Charles VI, Holy Roman Emperor

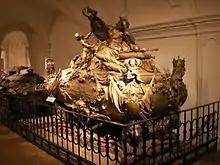
Tomb of the emperor in the Imperial Crypt, Vienna

Charles had three daughters, Maria Theresa (1717–1780), Maria Anna (1718–1744) and Maria Amalia (1724–1730) but no surviving sons. When Maria Theresa was born, he disinherited his nieces who were the daughters of his elder brother Joseph, Maria Josepha and Maria Amalia. It was this act that undermined the chances of a smooth succession as set out in a Pact arranged by his father, and obliged Charles to spend the rest of his reign seeking to ensure enforcement of the sanction from other European powers.